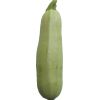
Label: zucchini